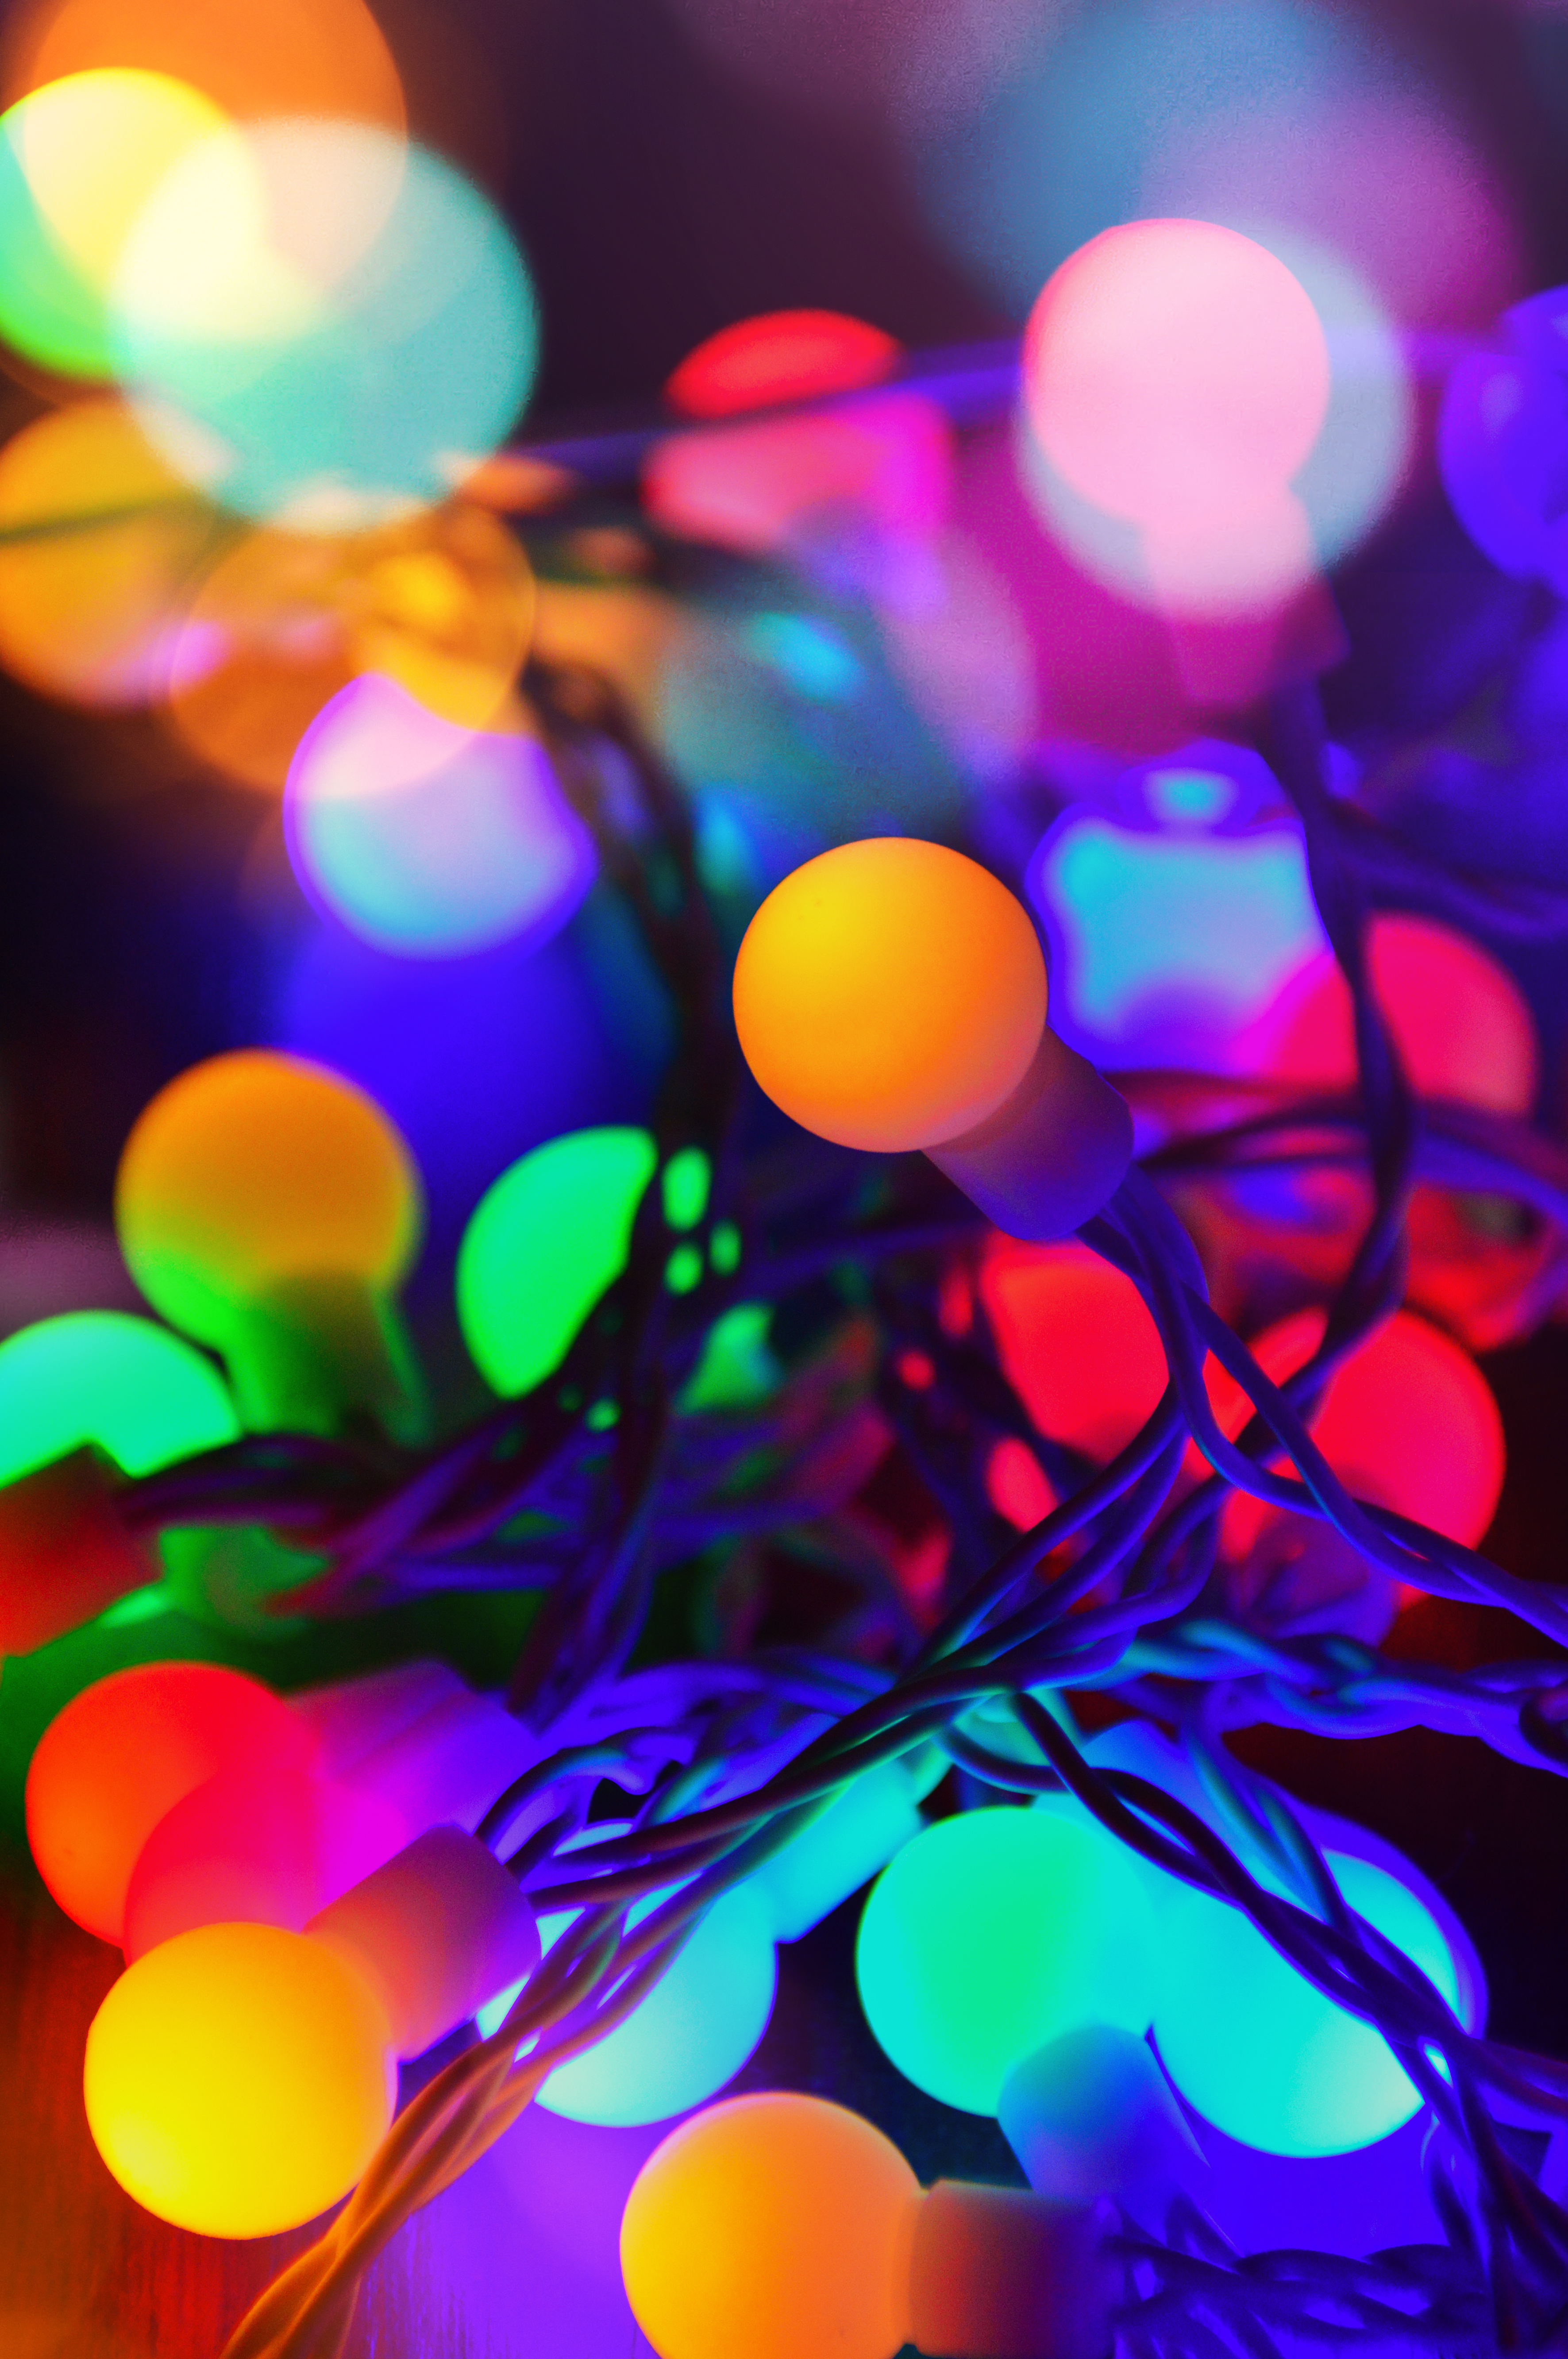
light, lights, background, bulb, colorful, string, abstract, bright, holiday, celebration, color, depth, bulbs, blue, decoration, vector, glowing, festive, field, celebratory, white, illustration, design, lighting, computer wallpaper